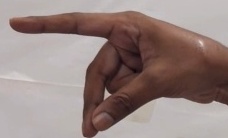
ASL sign: P